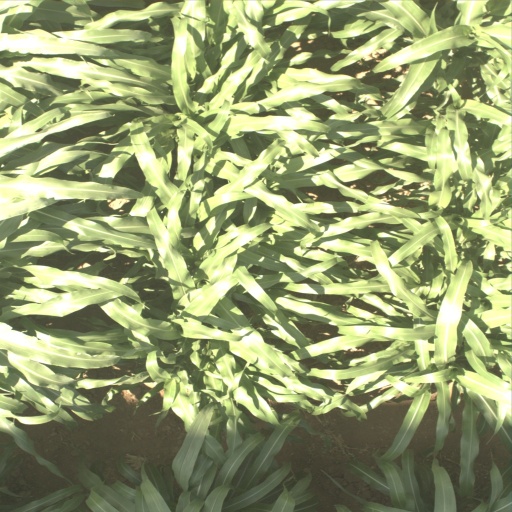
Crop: sorghum